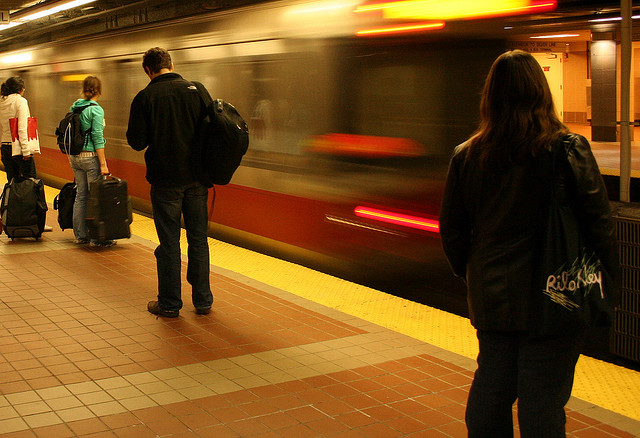
People wait with their baggage to board the subway train.

People waiting for a ride on the subway train.